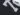
Number: 7